Desktop computer

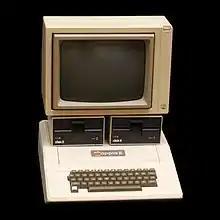
Apple II computer

Prior to the widespread use of microprocessors, a computer that could fit on a desk was considered remarkably small; the type of computers most commonly used were minicomputers, which, despite the name, were rather large and were "mini" only compared to the so-called "big iron". Early computers, and later the general purpose high throughput "mainframes", took up the space of a whole room. Minicomputers, on the contrary, generally fit into one or a few refrigerator-sized racks, or, for the few smaller ones, "built into" a fairly large desk, not put "on top" of it.